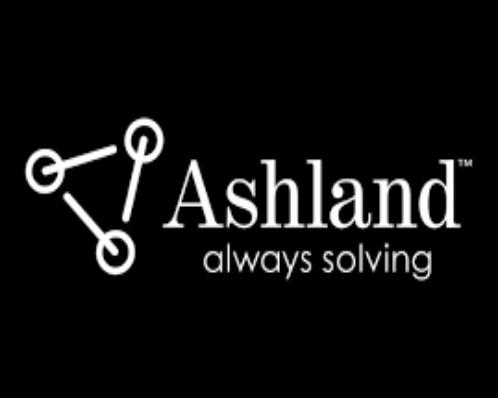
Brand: Ashland Inc
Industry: Others